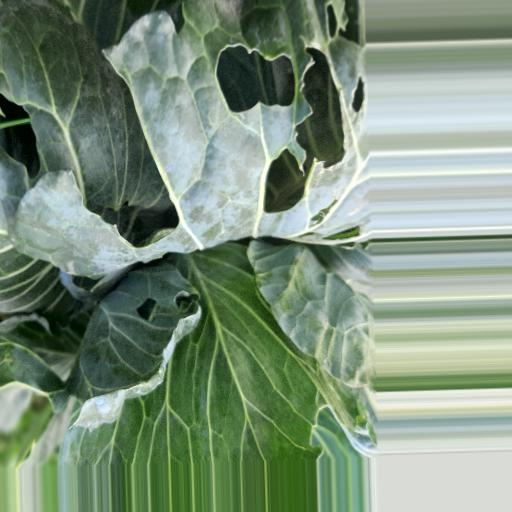
Label: Black Rot